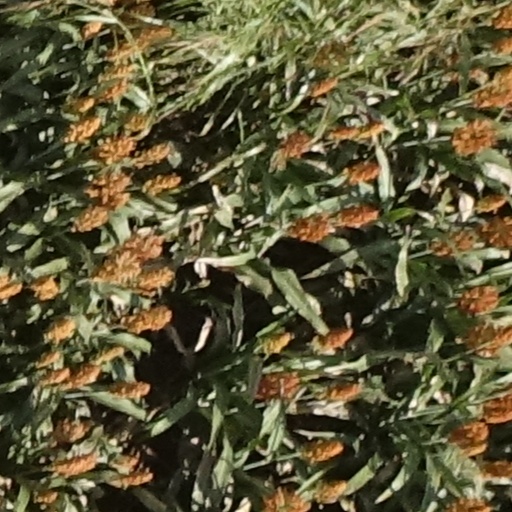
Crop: sorghum